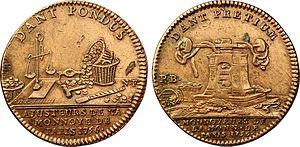
La monnaie est définie par Aristote par trois fonctions : unité de compte, réserve de valeur et intermédiaire des échanges. À la période contemporaine, cette définition ancienne persiste mais doit être amendée, entre autres par la suppression de toute référence à des matières précieuses avec la dématérialisation progressive des supports monétaires, et les aspects légaux de l'usage de la monnaie — et notamment les droits juridiques qui sont attachés au cours légal et au pouvoir libératoire —, qui sont plus apparents. Ces droits sont fixés par l'État et font de la monnaie une institution constitutionnelle et la référence à un territoire marchand sous la forme d'un marché national.